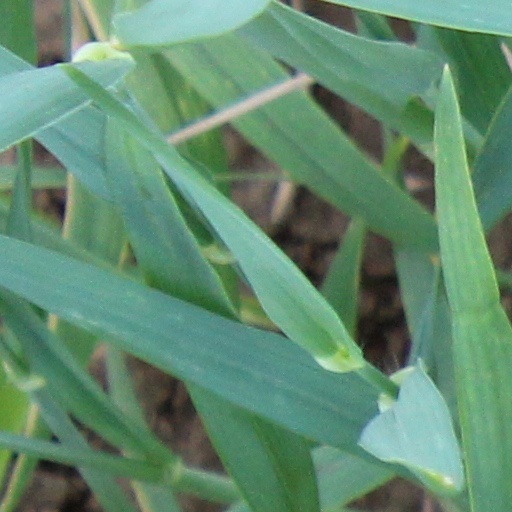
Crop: wheat